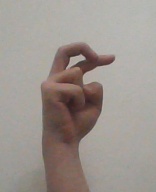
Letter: zay